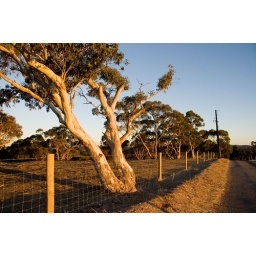
An angular tree bathed in golden sunset sunlight at the hills flickrmeet in April.